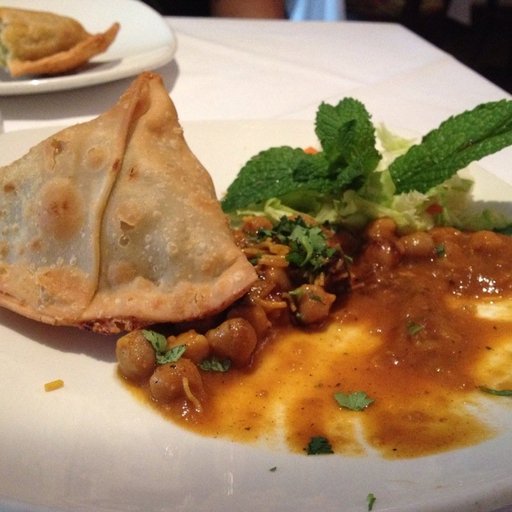
Label: samosa